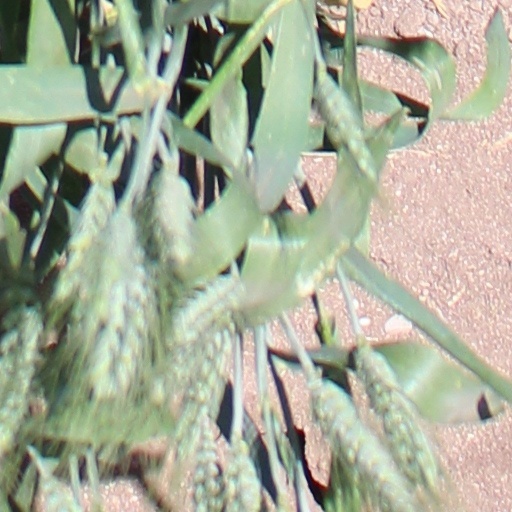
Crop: wheat